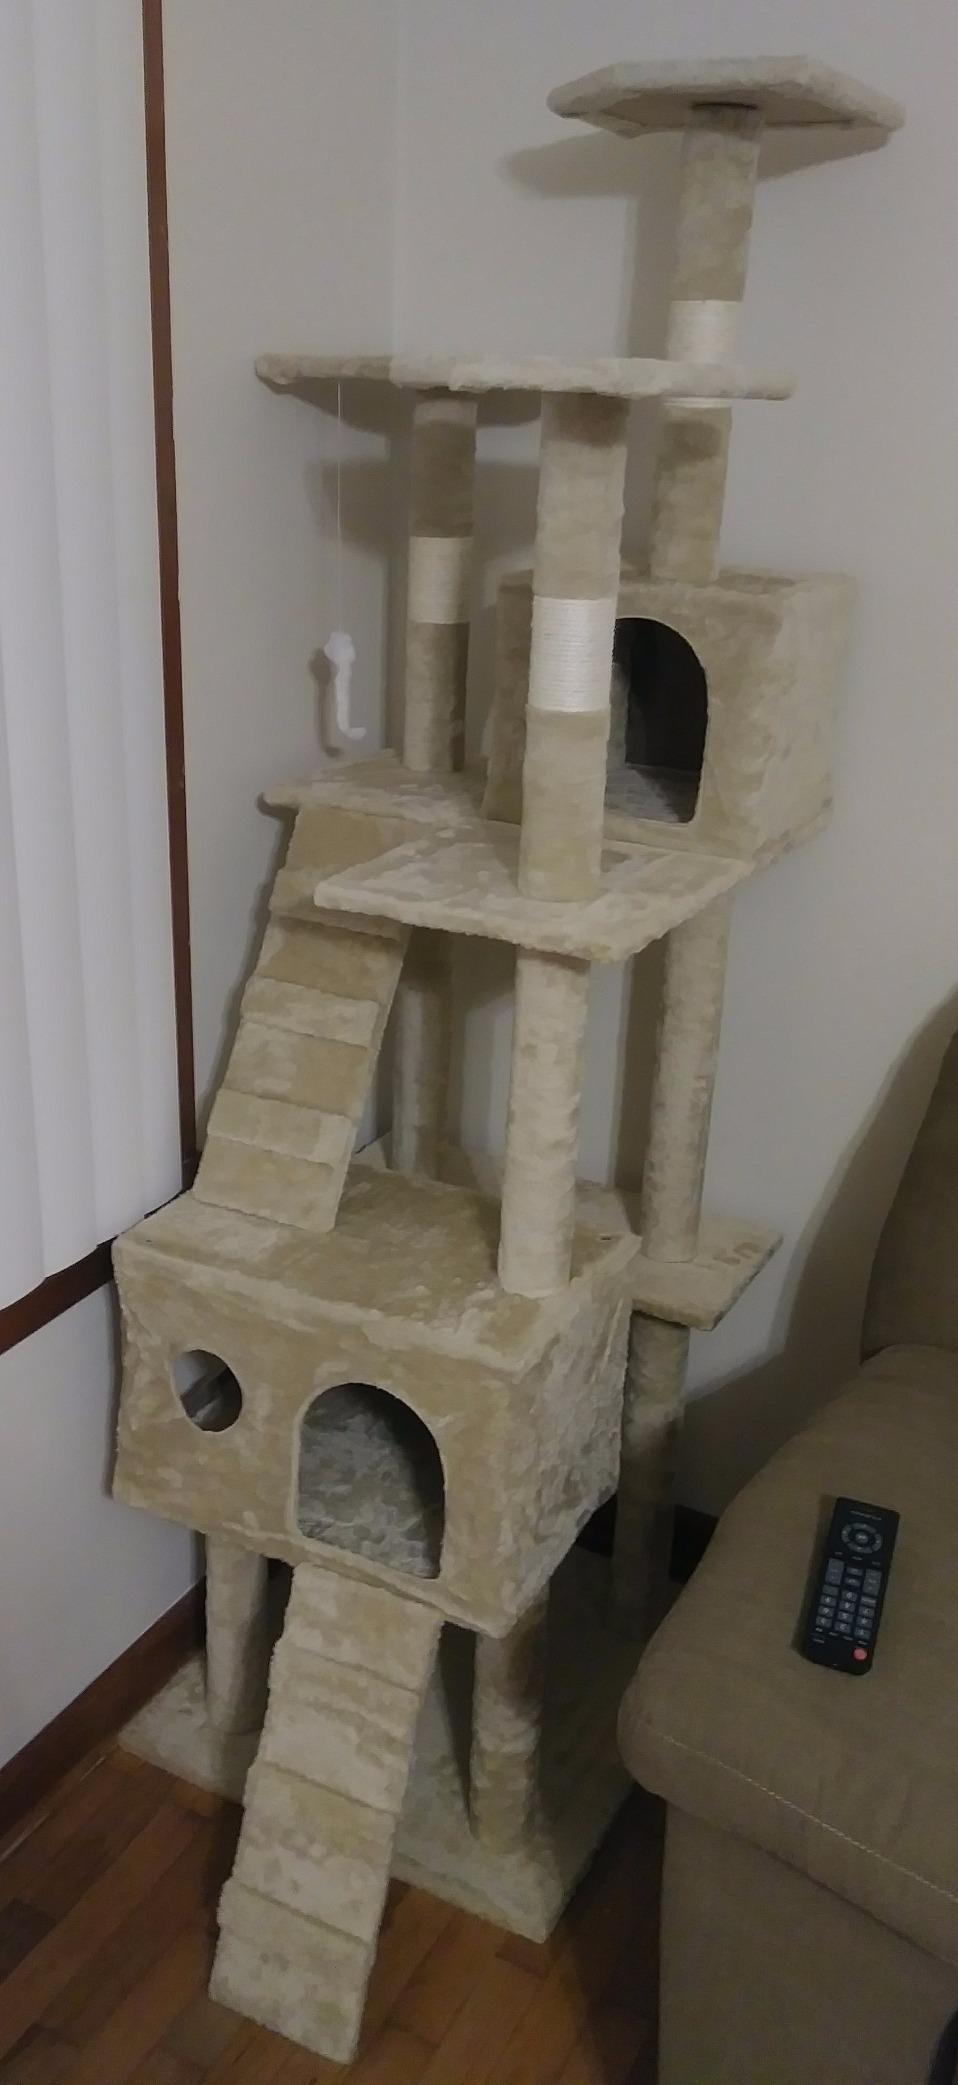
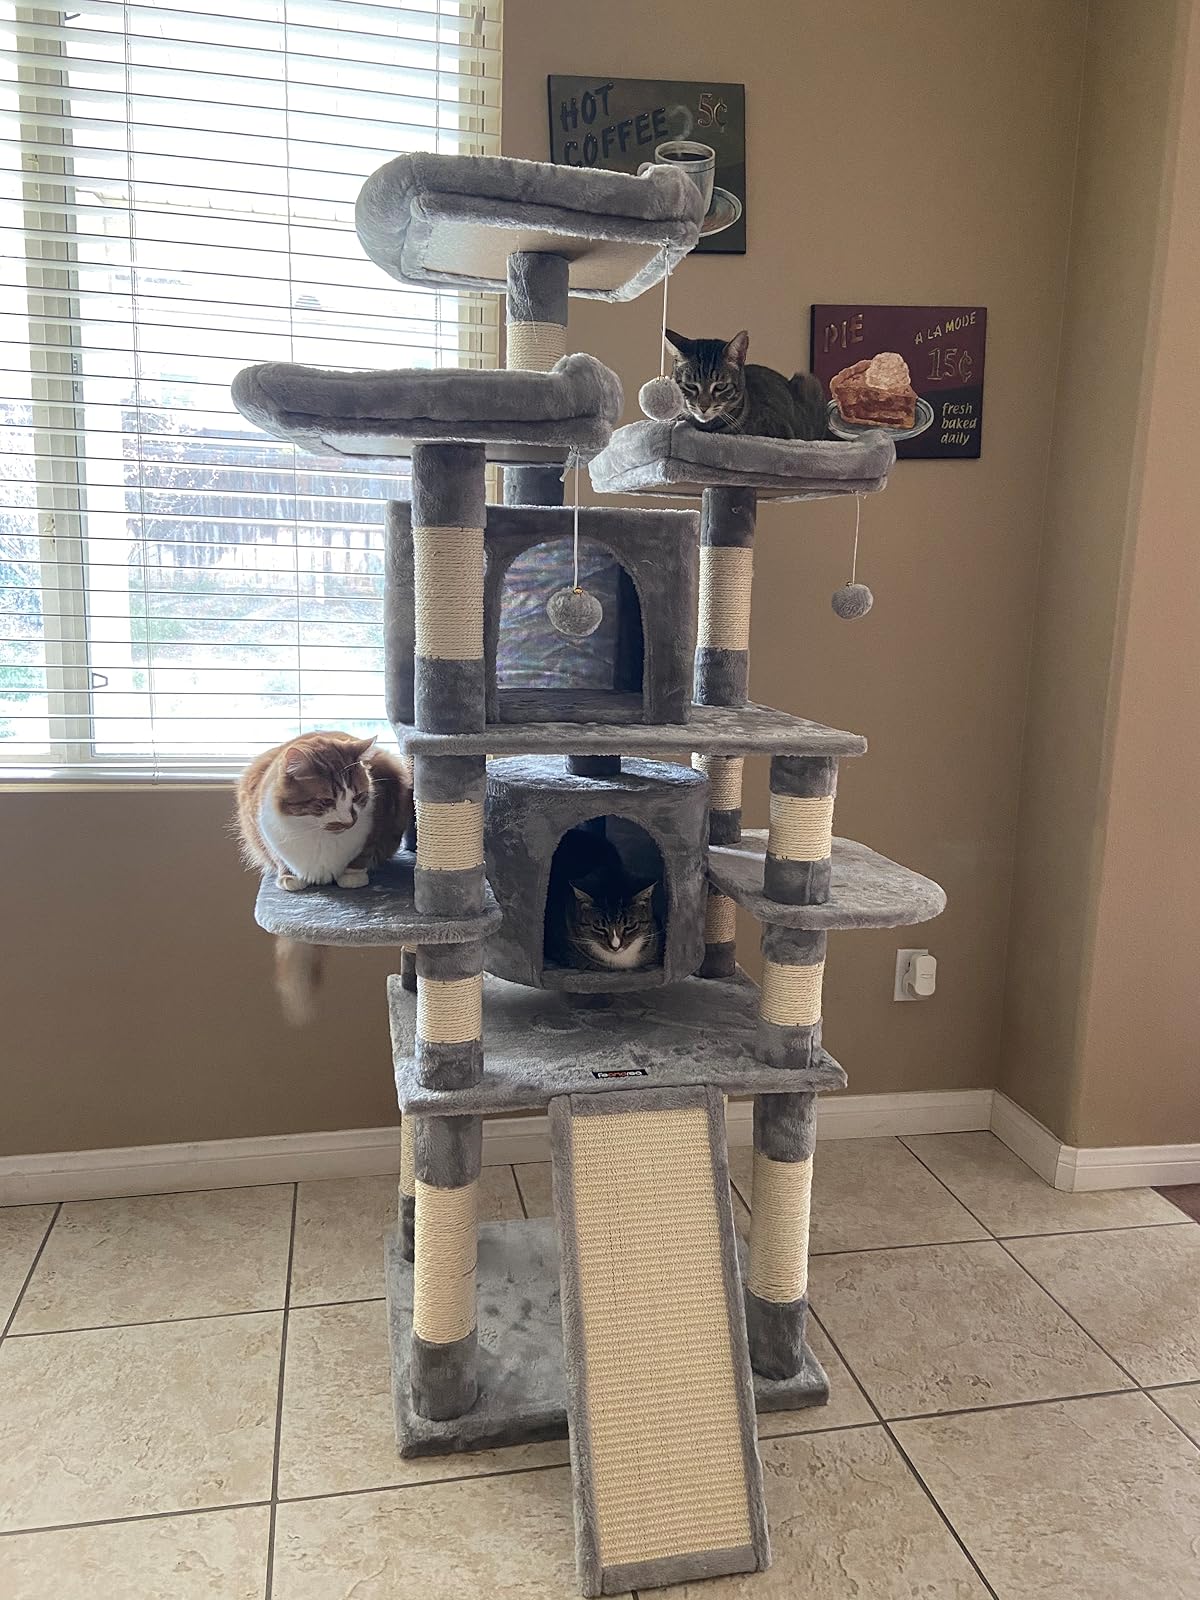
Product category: items_cat tree
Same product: no